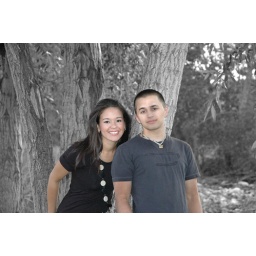
Beautiful pic against tree black and white bakcground us in color copy